Røros Station

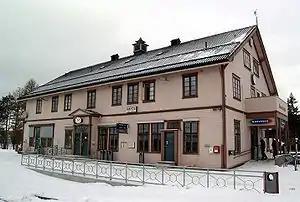
View of the station

Røros Station is a railway station located in the town of Røros in Røros Municipality in Trøndelag county, Norway. It is located along the Rørosbanen railway line. It is located about from Oslo Central Station and it sits about above mean sea level. Service to the station is provided though regional trains operated by SJ Norge to Trondheim Station and Hamar Station. The station was opened in 1877, the same time that the Røros Line opened. The station restaurant was taken over by Norsk Spisevognselskap on 1 December 1944.